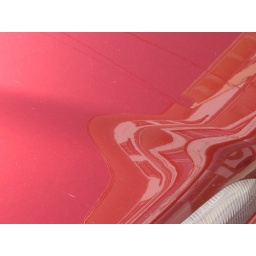
A street in the Richmond, reflected on a resident's car